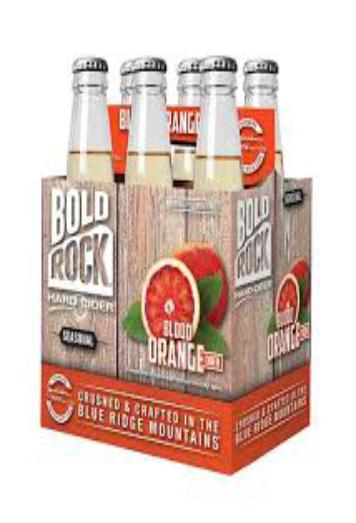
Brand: Bold Rock Hard Cider
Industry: Food